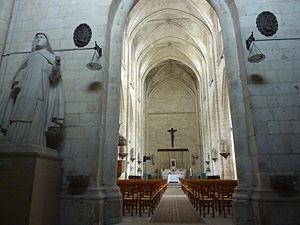
Abbatiale Saint-Pierre de Corbie, Nef
Corbie est une commune française située dans le département de la Somme, en région Hauts-de-France. Les habitants se nomment les Corbéens. Corbie est le siège de la communauté de communes du Val de Somme.